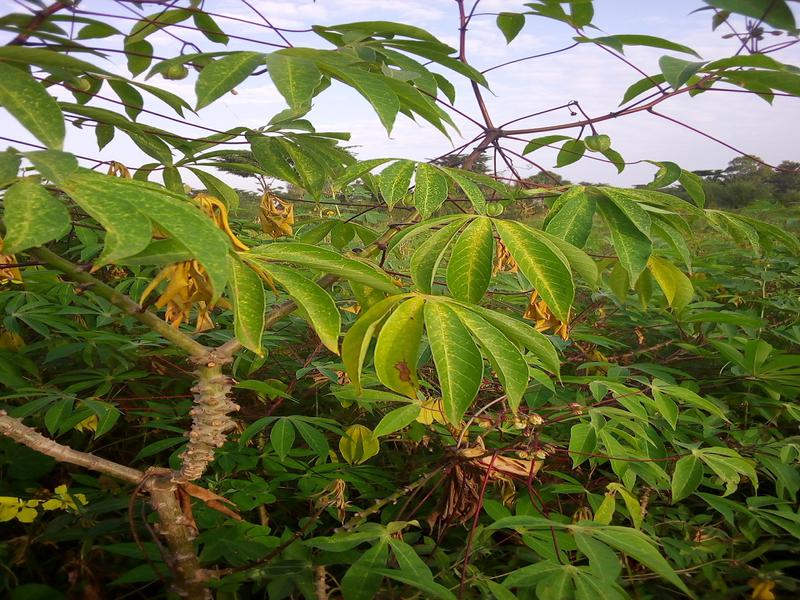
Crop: cassava
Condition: green_mottle